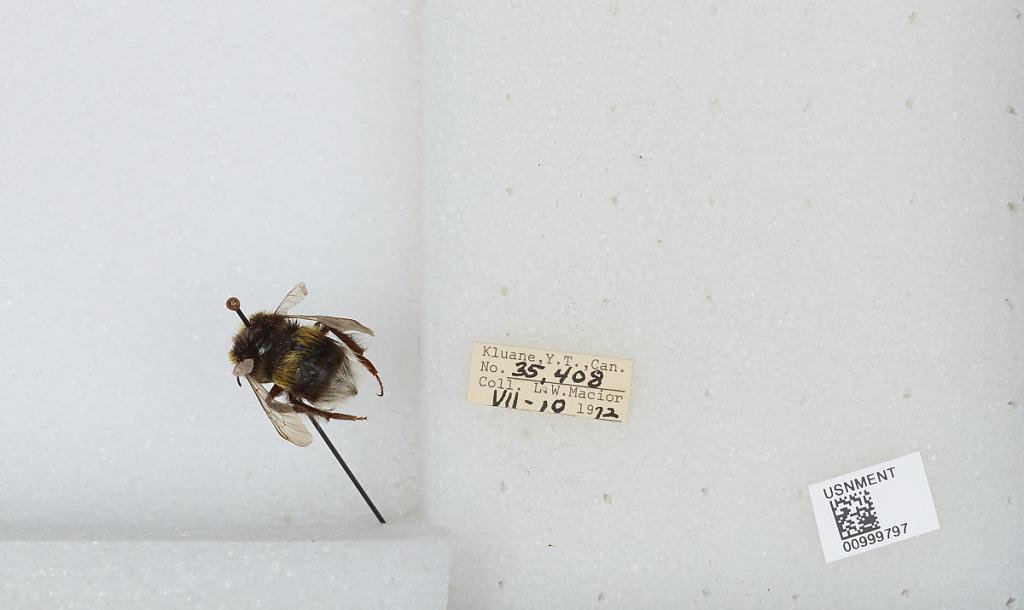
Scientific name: Bombus (Bombus) lucorum (Linnaeus)
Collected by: L. Macior
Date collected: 1972-7-10
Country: Canada
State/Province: Yukon Territory
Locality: Kluane
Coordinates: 60.75, -139.5